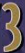
Number: 3